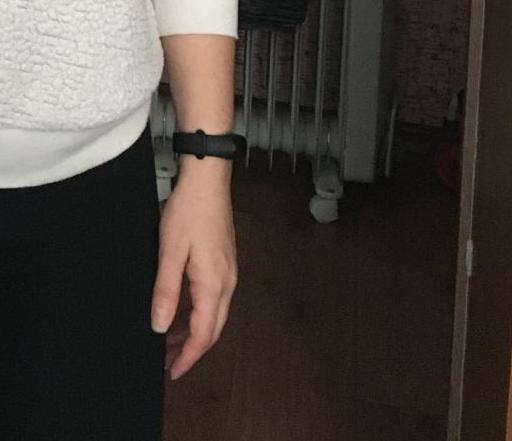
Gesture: no_gesture